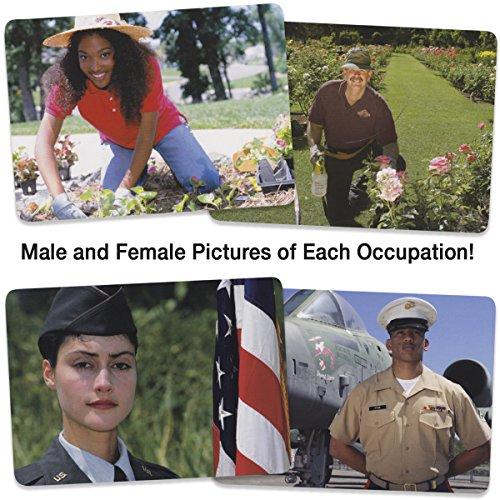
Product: Stages Learning Language Builder: Occupation Cards
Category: Toys & Games | Learning & Education | Flash Cards
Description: The Language Builder: Picture Noun Card set is a tremendous tool for teaching key language concepts to preschool age children; children and adults with autism, developmental delay, or speech/language delay; or to anyone first learning or re-learning basic language skills.
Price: $33.64
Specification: ProductDimensions:6.8x5.4x4inches|ItemWeight:1.25pounds|ShippingWeight:1.25pounds(Viewshippingratesandpolicies)|ASIN:B00V6DPUNM|Itemmodelnumber:SLM002|Manufacturerrecommendedage:36months-8years